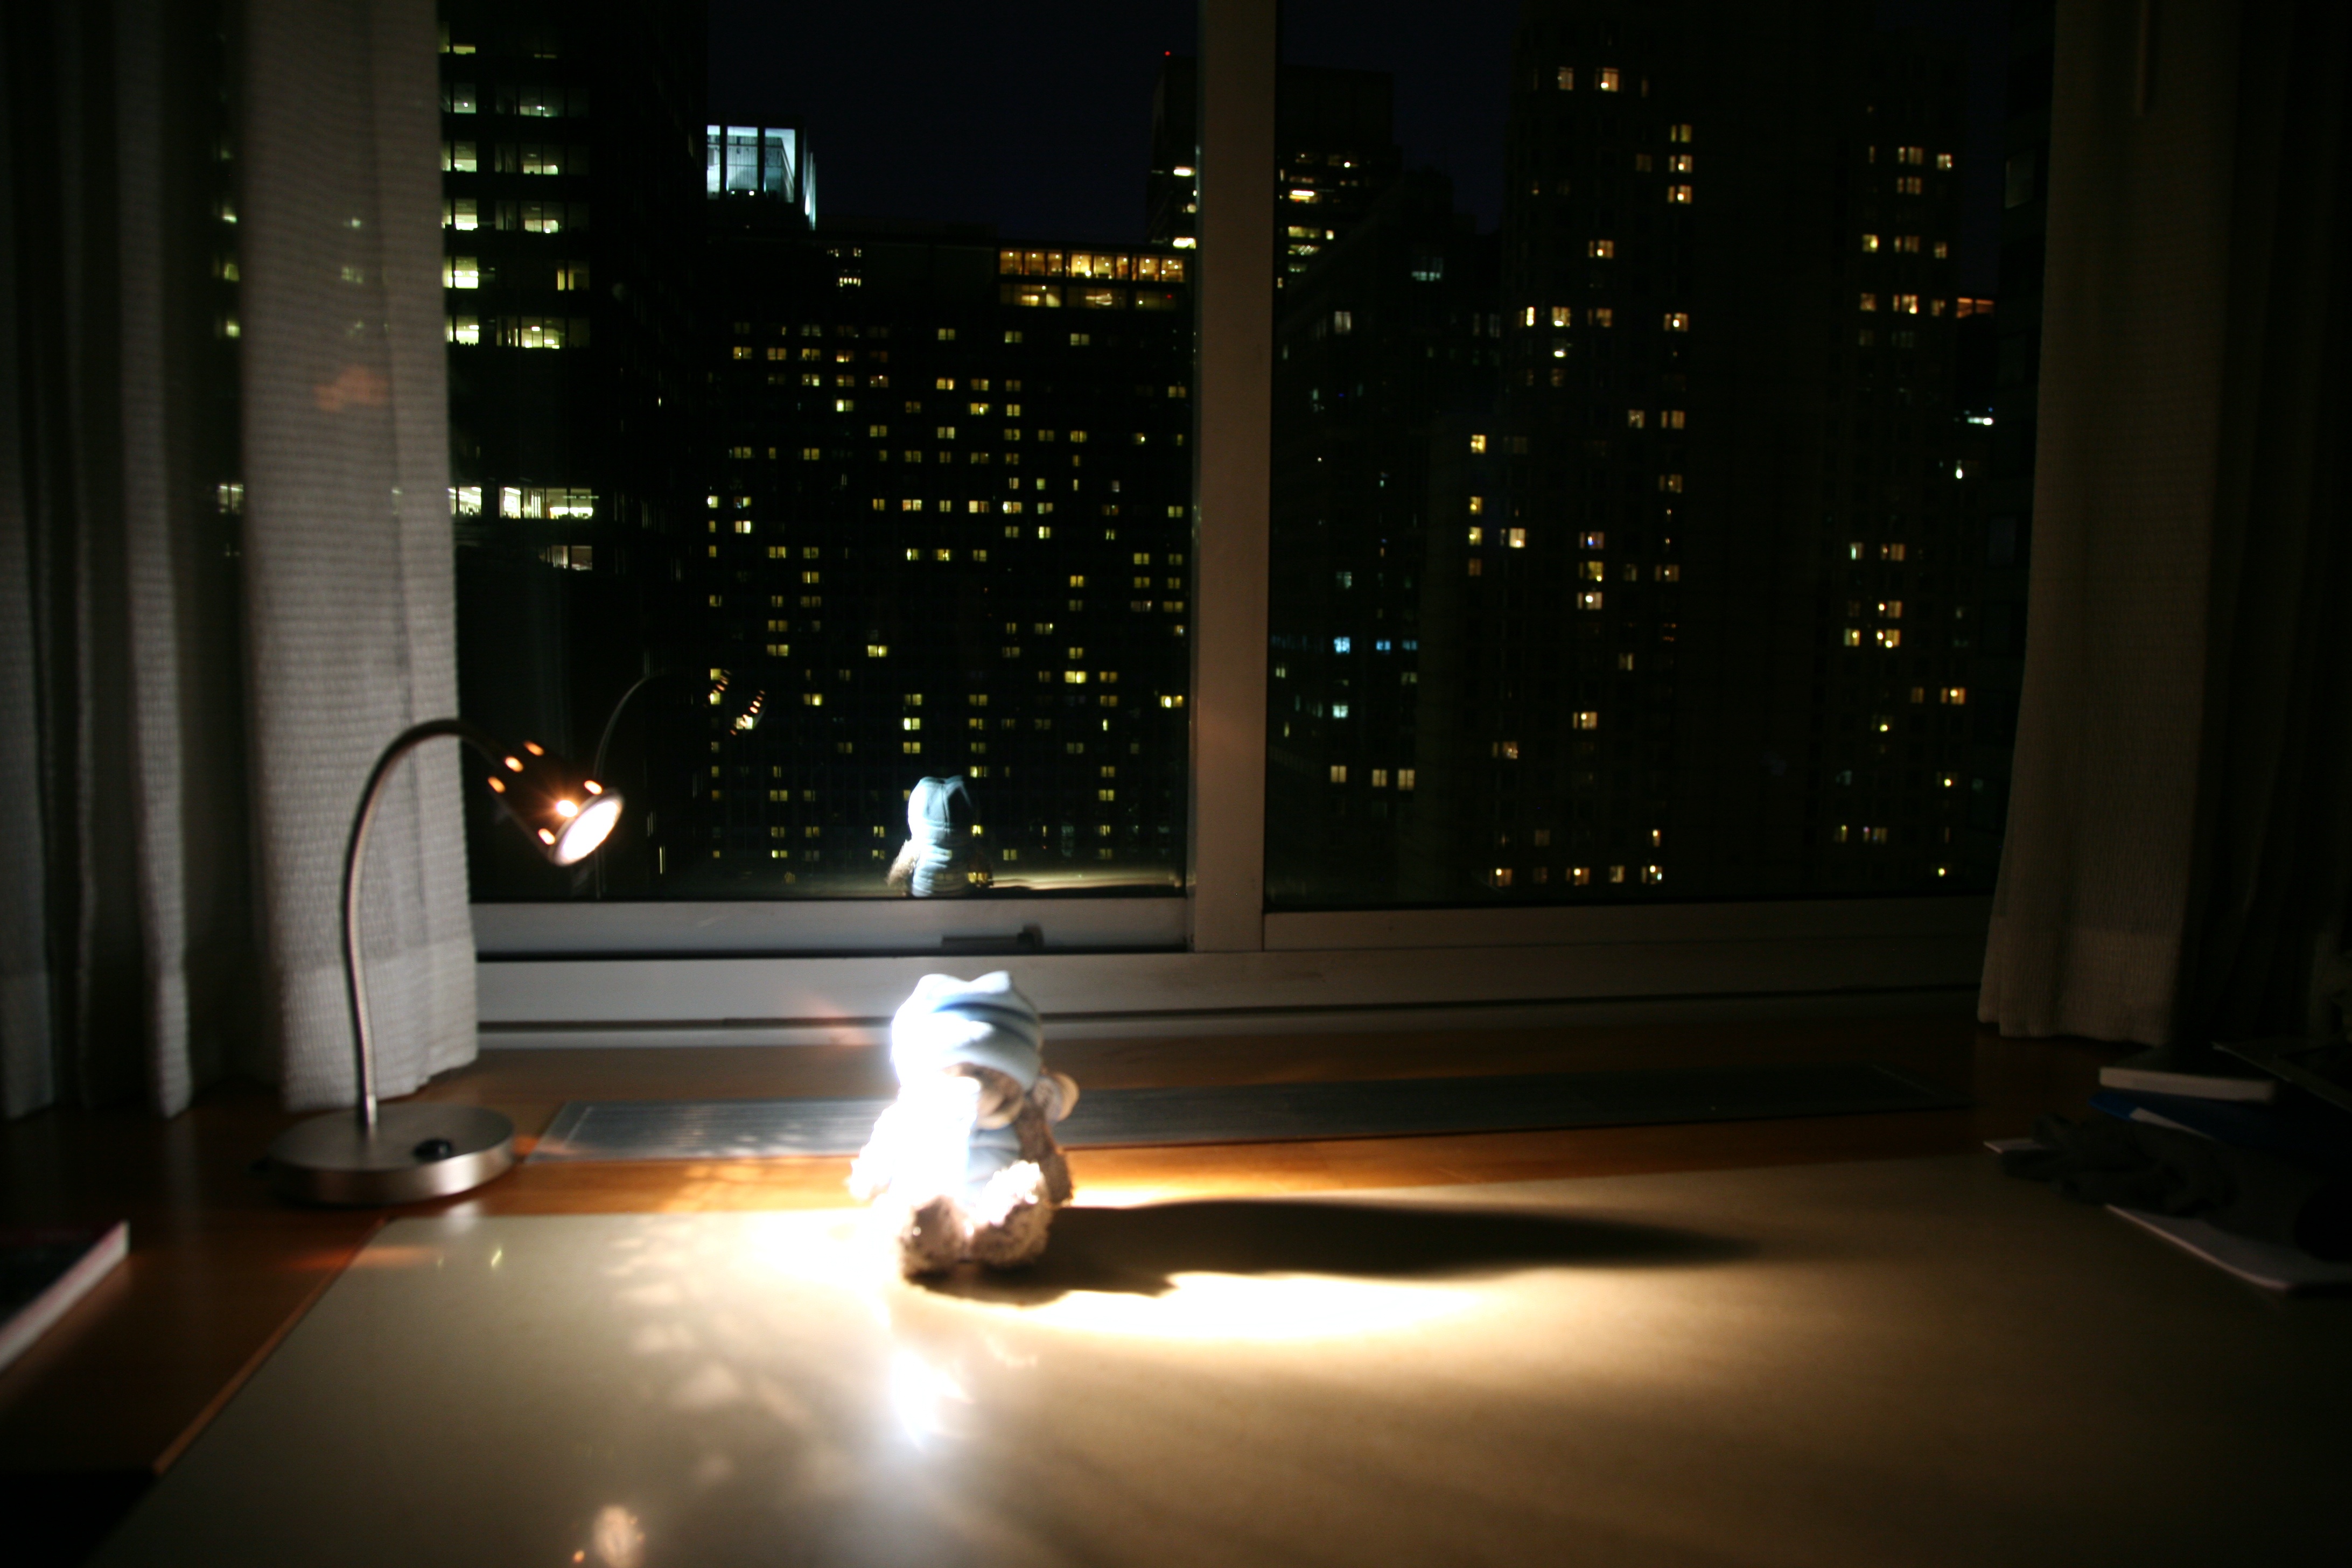
light, night, nyc, darkness, lighting, interior design, newyork, hotel, newyorkcity, ny, midtownwest, parkermeridien, parkermeridienhotel, metoyou